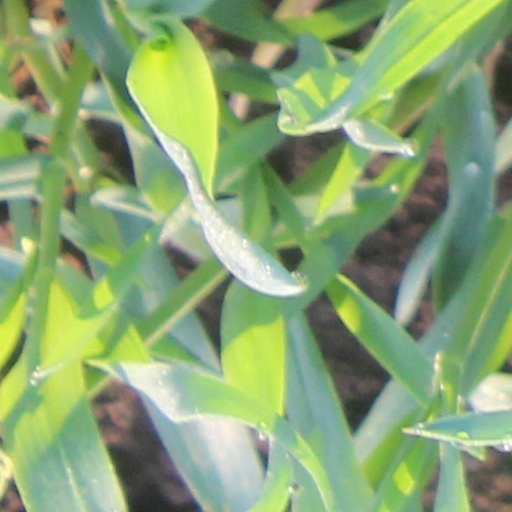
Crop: wheat